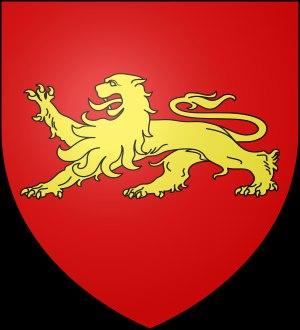
L'histoire de l'Auvergne est celle de l'une des plus anciennes unités régionales de France, mais aussi une de celles dont les frontières ont le moins varié. Étendue sur les montagnes du Massif central, elle est le territoire du peuple celte des arvernes, qui impose en Gaule son hégémonie politique et dont le chef prend à deux époques la tête de la résistance militaire à la conquête romaine.l
Liste des vicomtes de Carlat, puis de comtes de Carladès, principauté féodale située au sud de l'Auvergne.
Le château de Carlat, siège de la vicomté du Carladès, était un château fort situé sur la commune éponyme dans le département du Cantal.